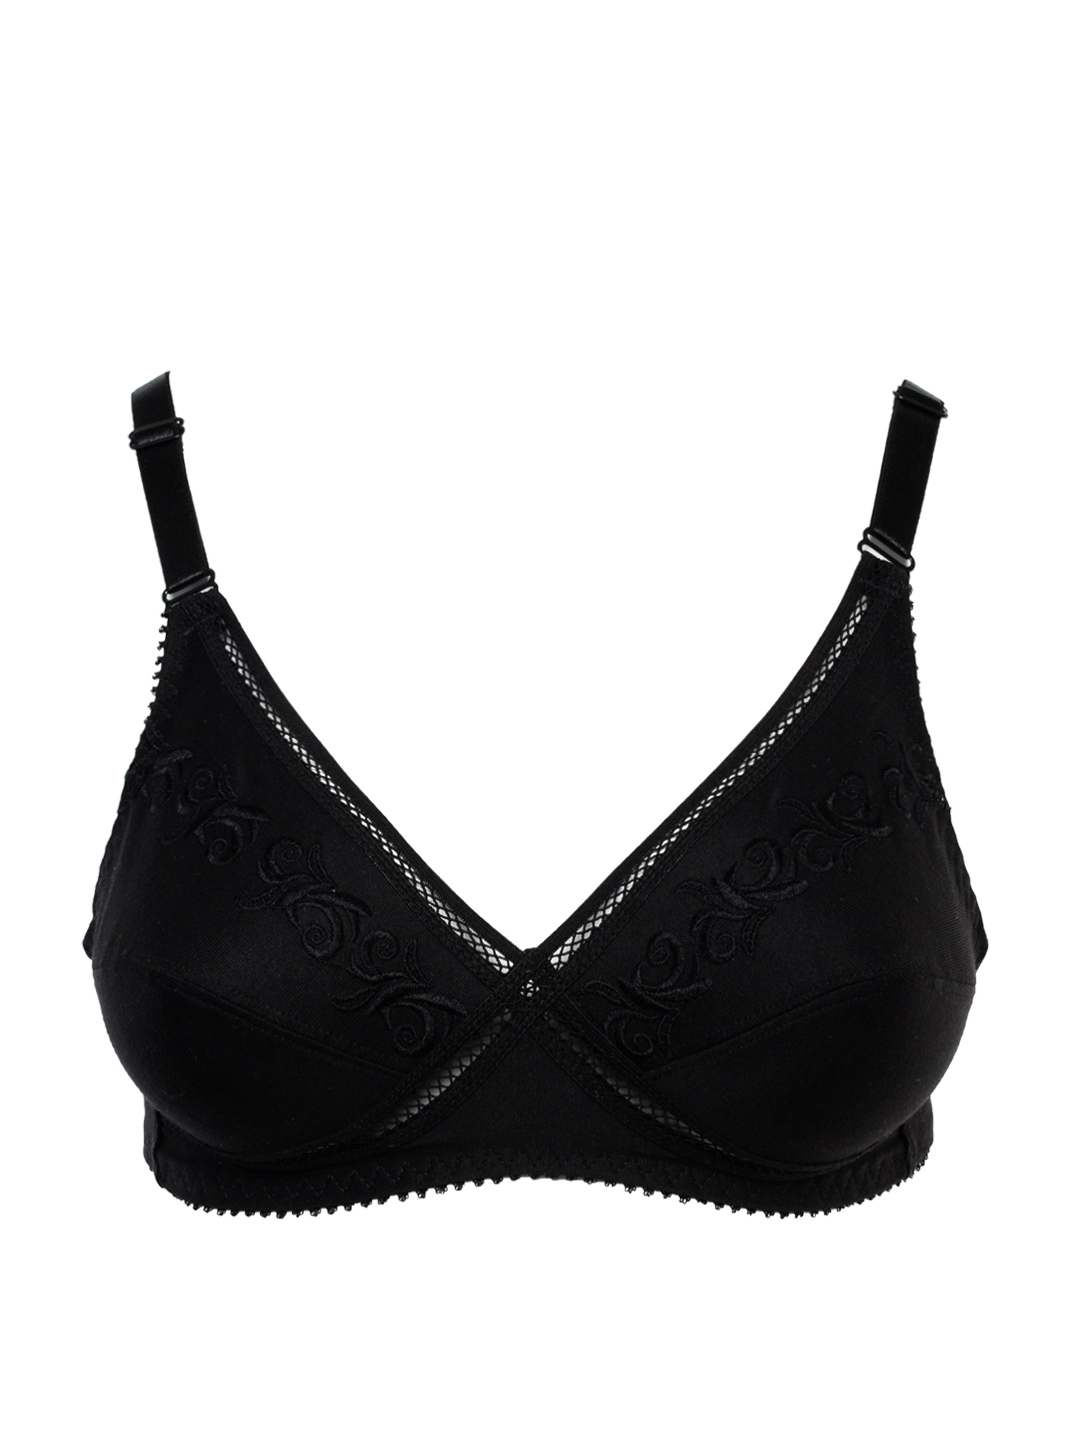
Lovable Black All Day Long Bra L0296
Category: Apparel / Innerwear / Bra
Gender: Women
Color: Black
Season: Summer 2015
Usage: Casual